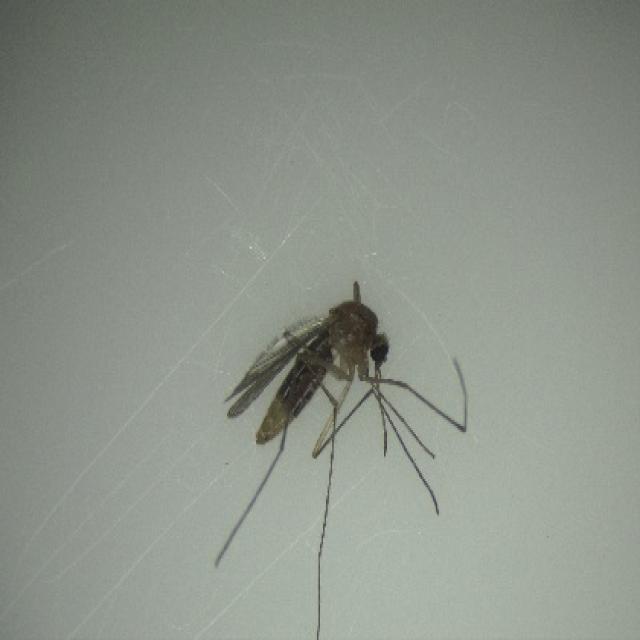
Species: culex_pipiens